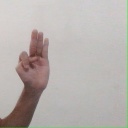
अक्षर: भ